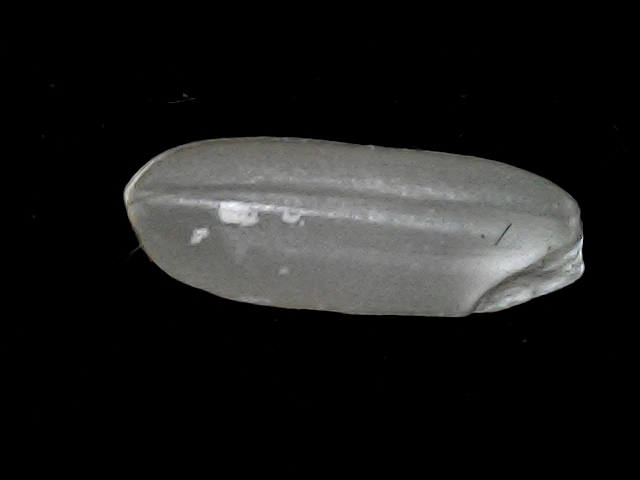
Rice variety: BD51